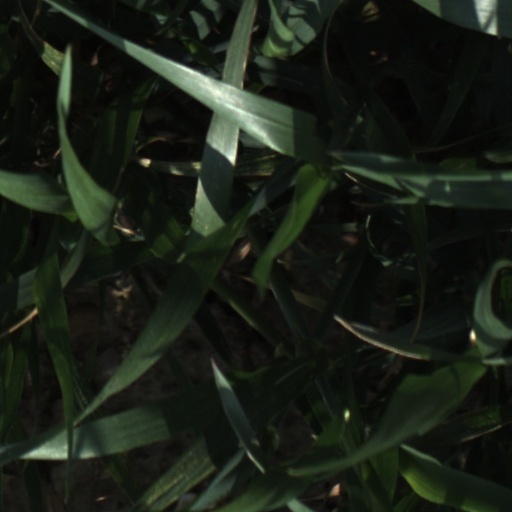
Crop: wheat